Lake Altaussee

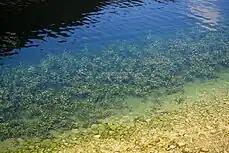
Mirror pondweed ( "Potamogeton lucens" ) is the most common aquatic plant in the lake, south shore 2013

The potential natural vegetation on the riparian slopes is a spruce-fir-beech forest ("Aposerido-Fagetum"). However, centuries of prioritizing spruce as a fuel source for the salt flats have led to a significant depletion and displacement of fir and beech trees. Snow heath-red pine forests ("Erico-Pinetum") can only be found in the rockiest, driest regions. In the Seewiese, a treeless area created by mowing and grazing, there are tall perennials such as meadowsweet ( "Filipendula ulmaria" ), ring thistle ( "Carduus personata" ), and monkshood ("Aconitum napellus" ). In the meadow around the hunting lodge, many star daffodils ("Narcissus radiiflorus") bloom in the second half of May. On the shore edge of the lake meadow grows the very rare shore buttercup ("Ranunculus reptans"). It is found in Austria and on the shores of Lake Constance. On the very dry, steep, and south-exposed slopes of the “Bumpy Stone Walls” in the shore area grows the mountain laserwort ("Laserpitium siler"), the only host plant of the mountain cumin summer work ("Orobanche laserpitii-sileris)", which is highly uncommon in Austria. This full parasite reaches flowering there only in wet years.